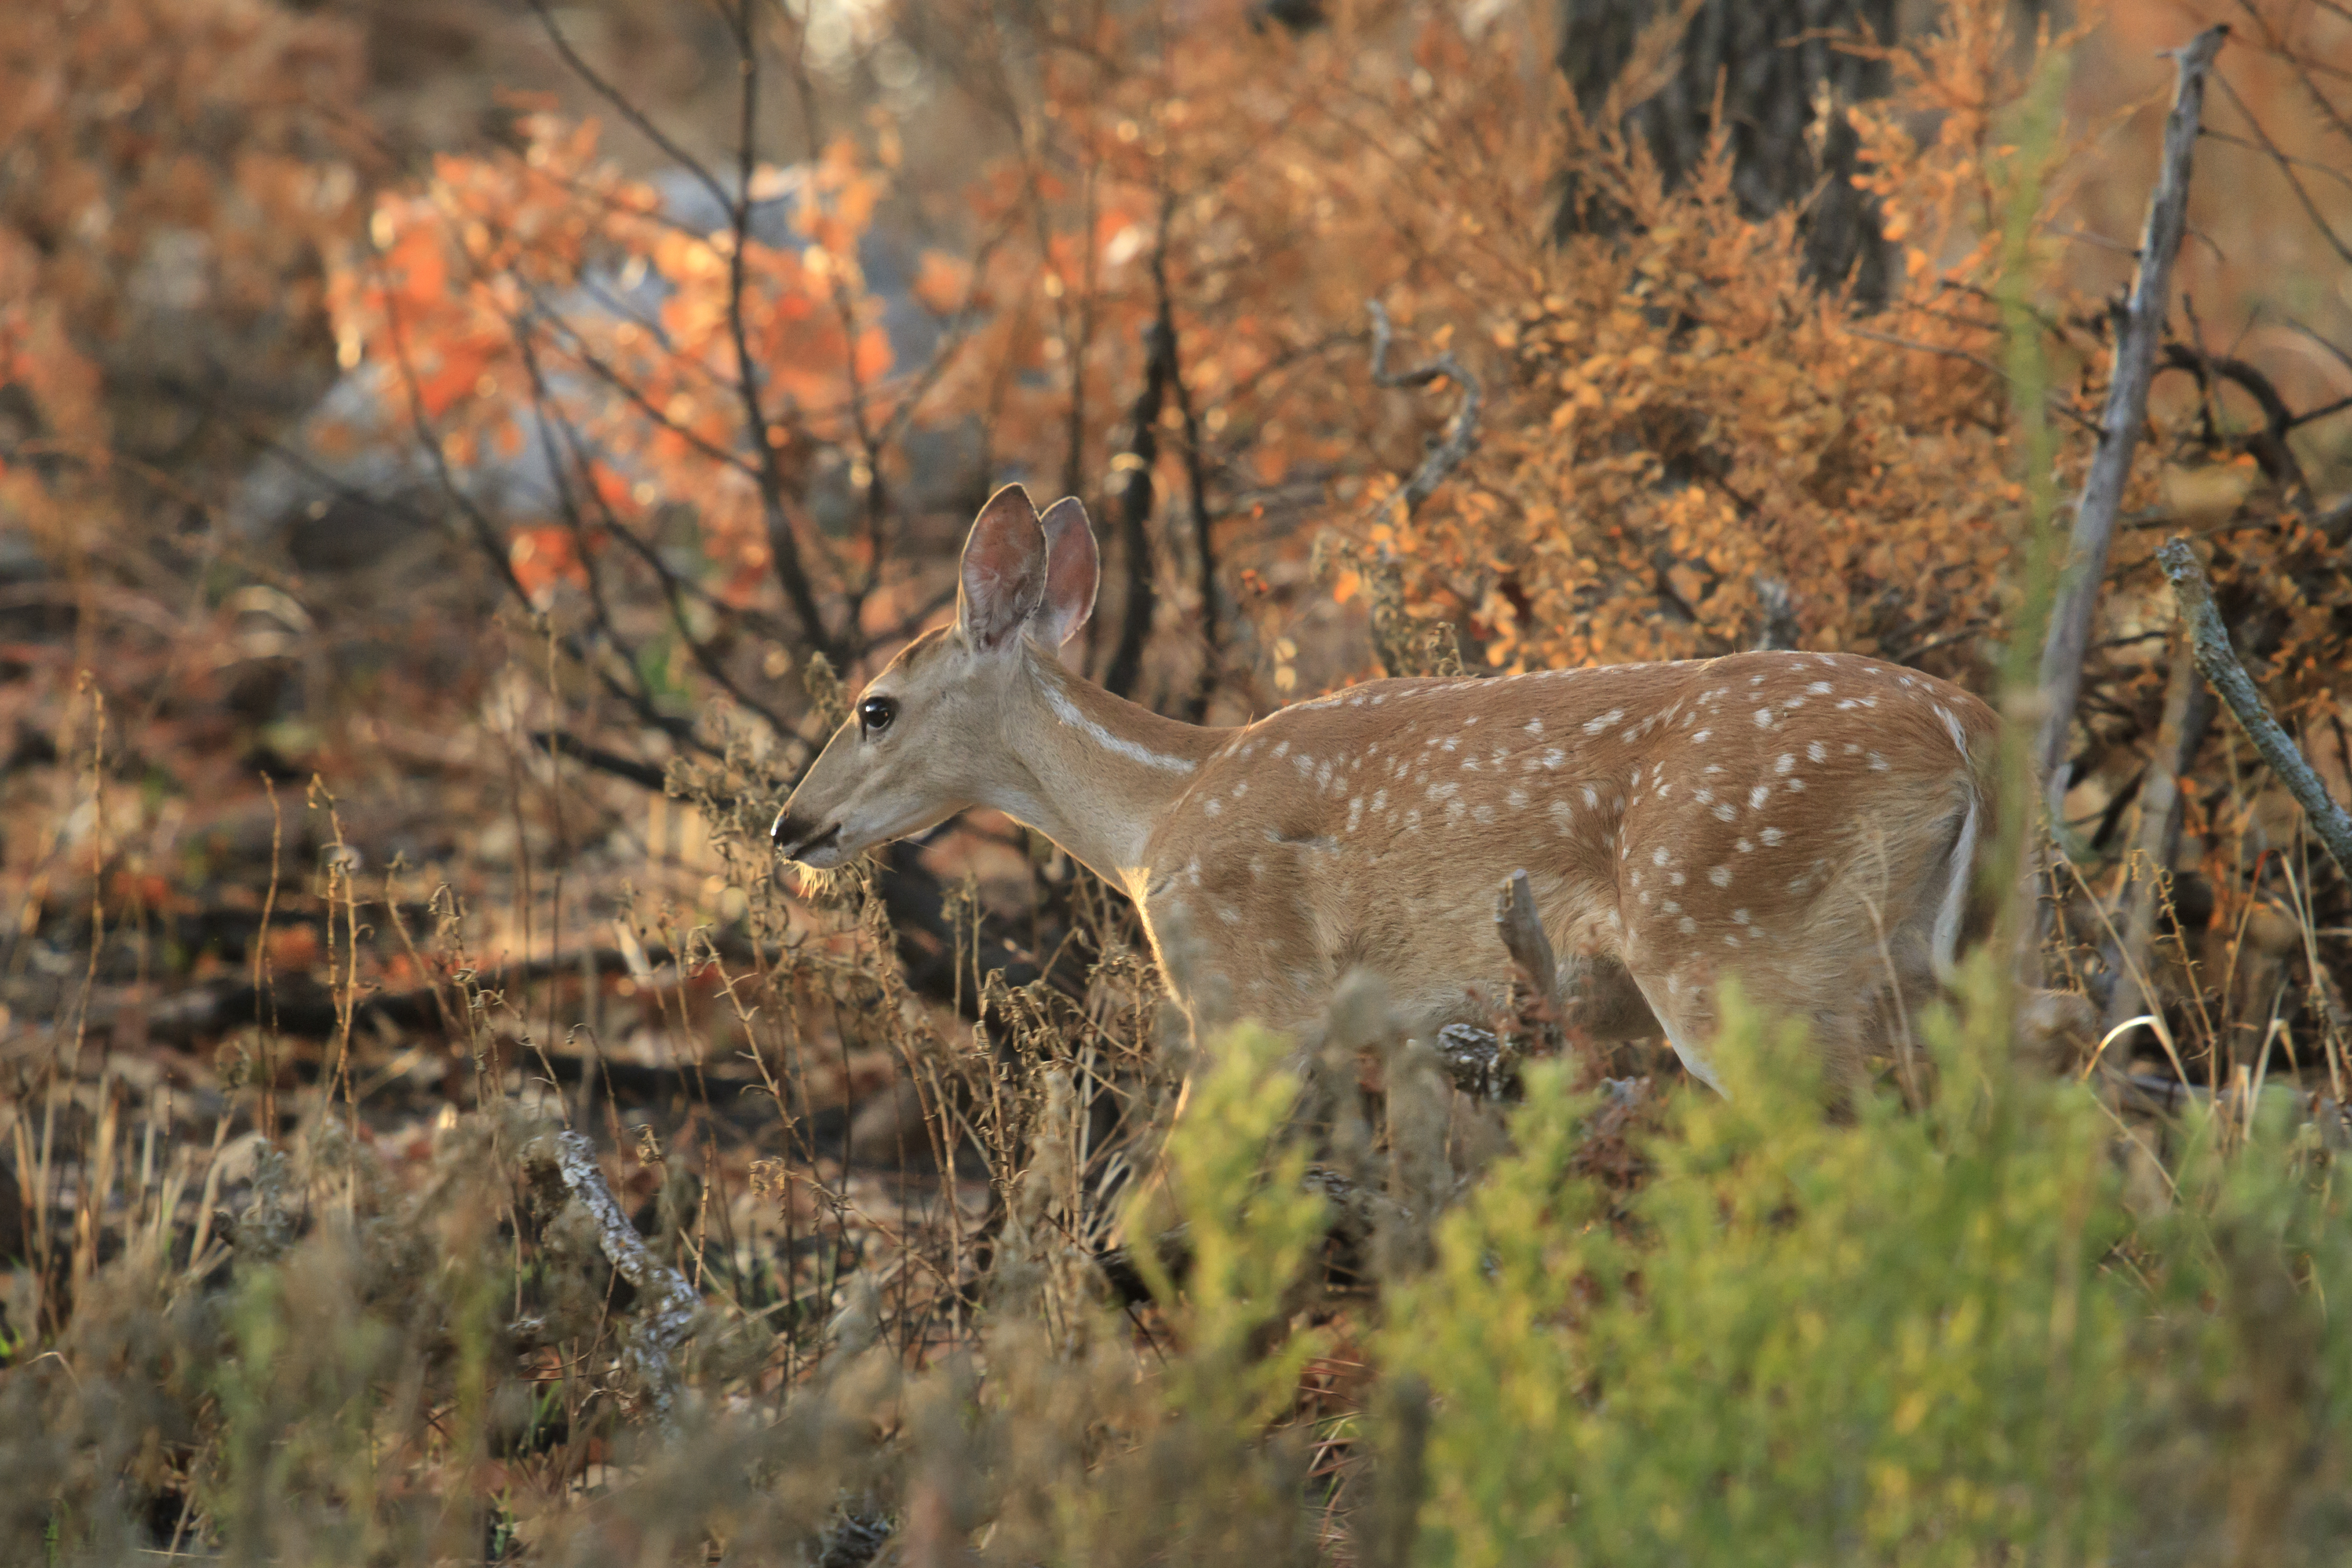
prairie, wildlife, deer, autumn, mammal, fauna, fawn, vertebrate, oklahoma, larrysmith, wichitamountains, whitetail, white tailed deer